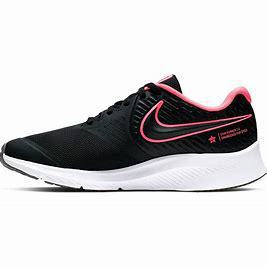
Brand: Nike
Model: Star Runner 2